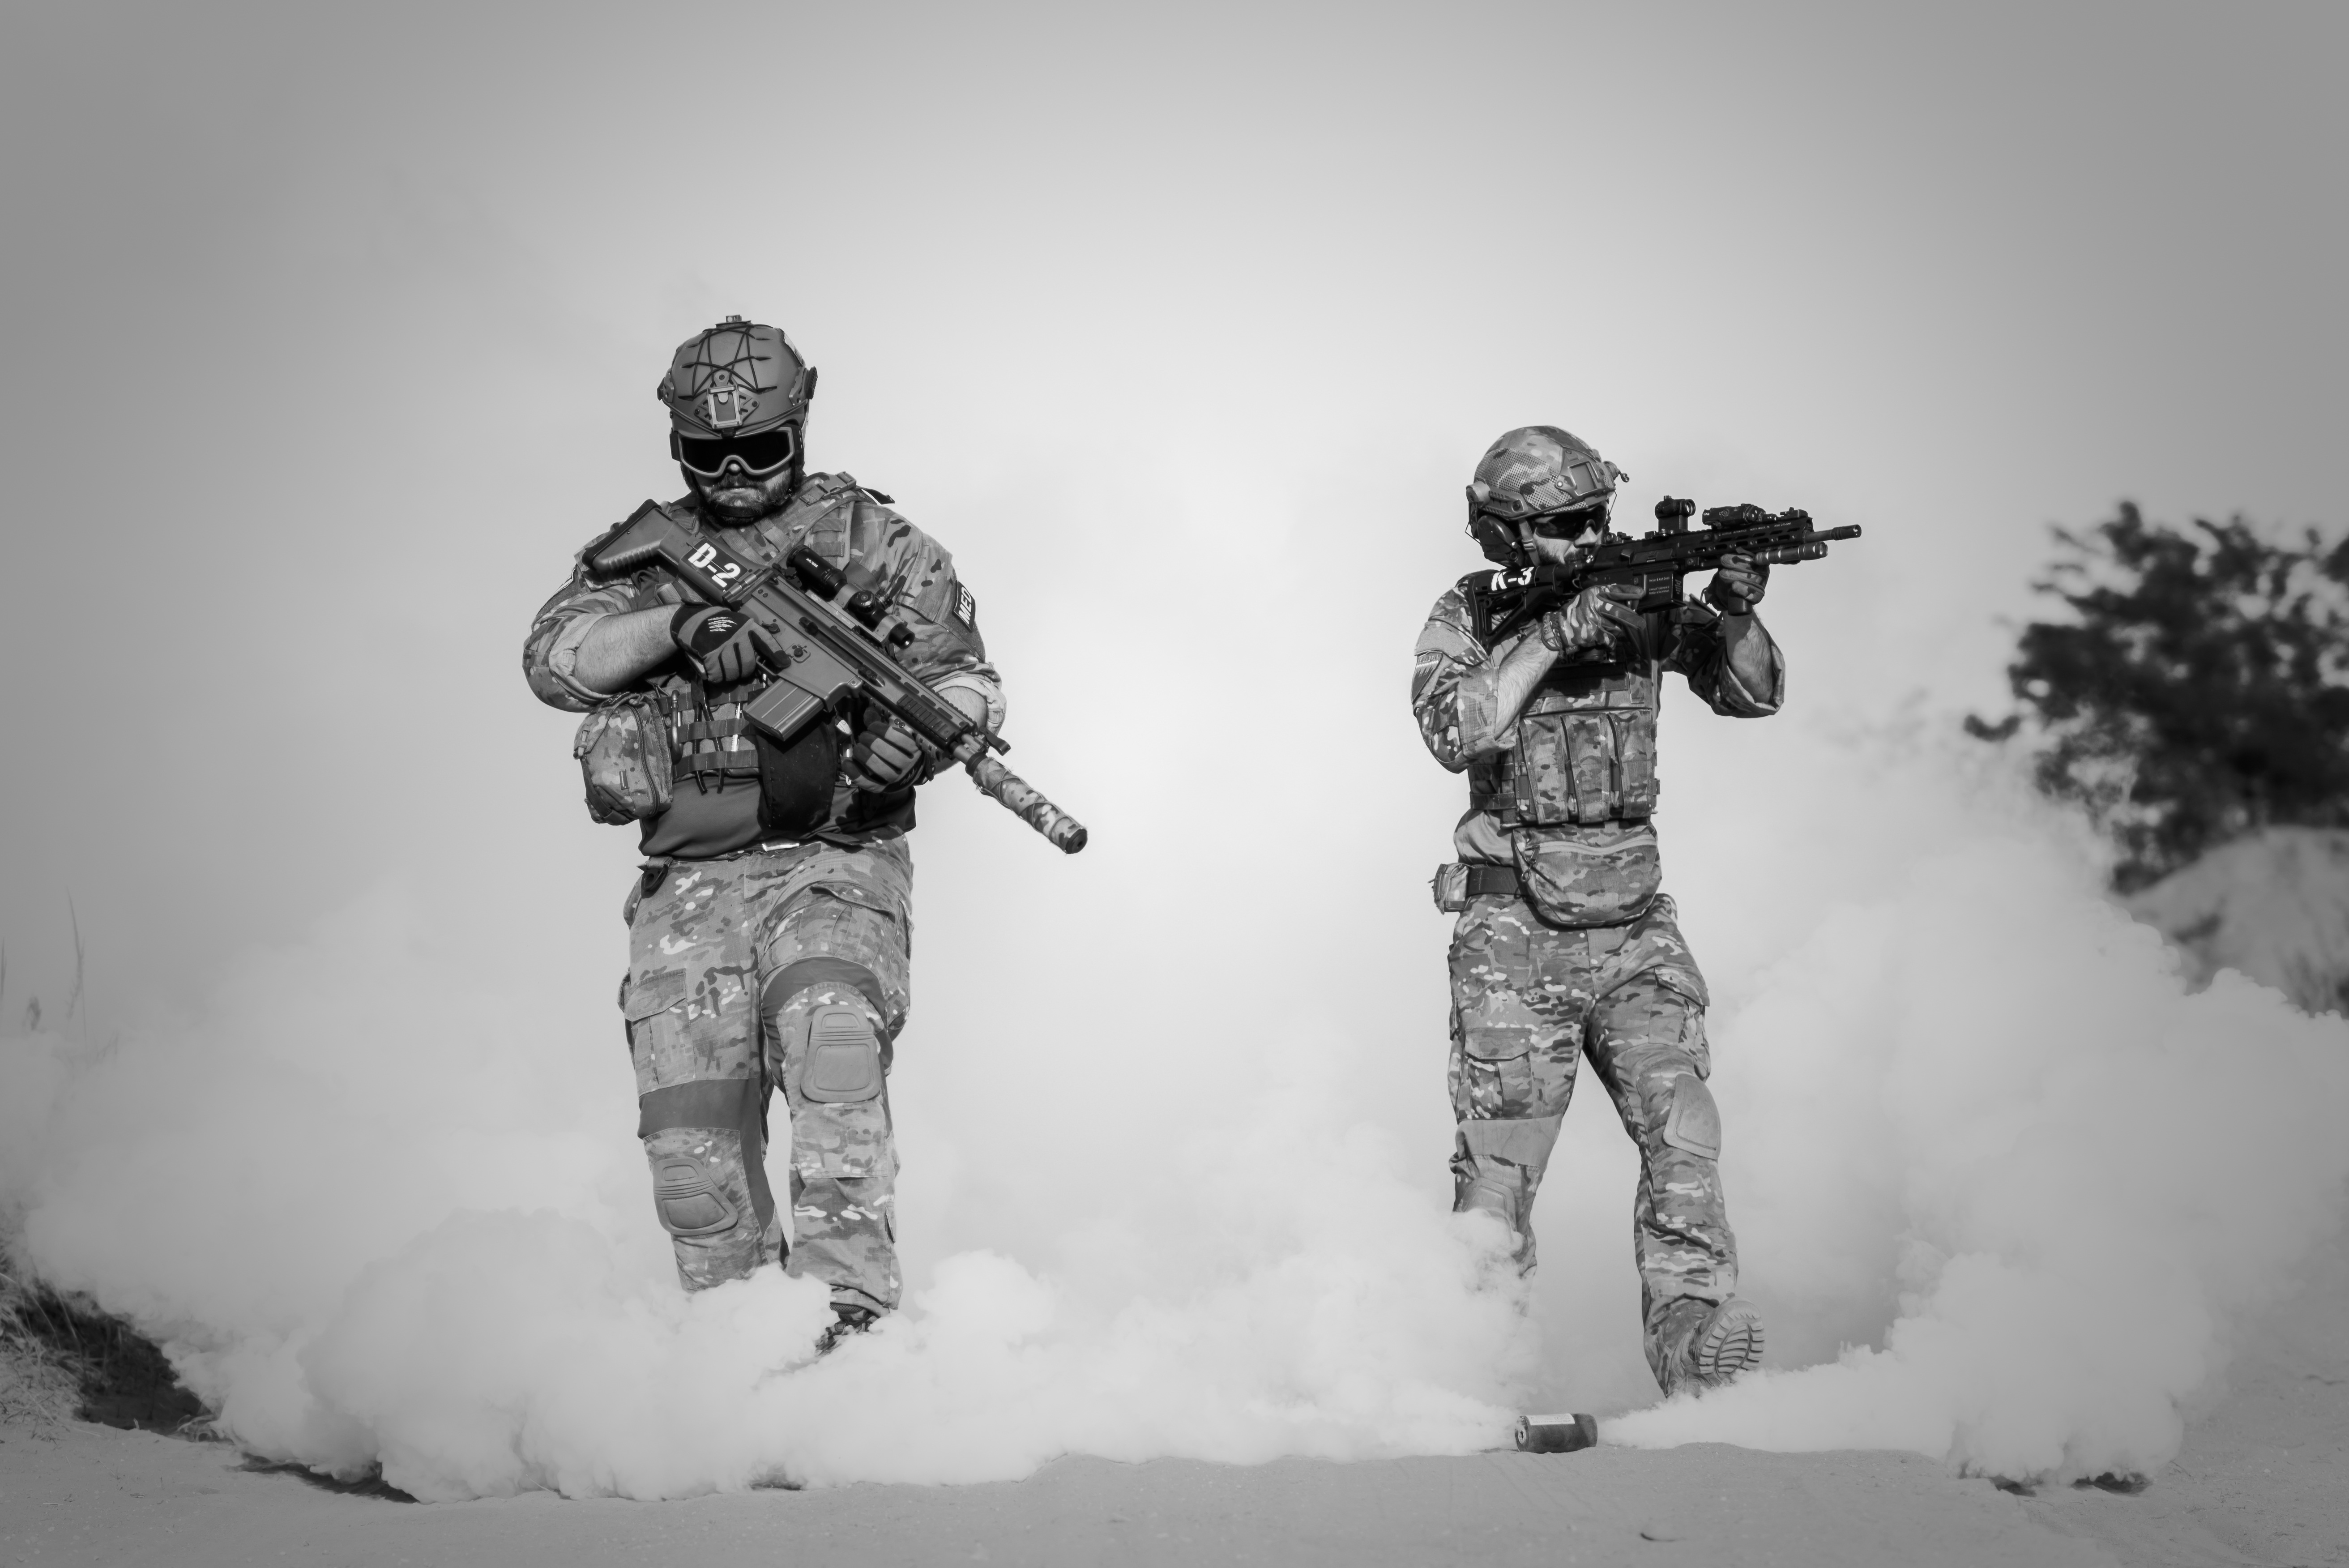
man, nature, outdoor, sand, person, snow, winter, black and white, group, people, white, sport, desert, adventure, backpack, smoke, military, young, soldier, army, action, weather, freedom, monochrome, extreme, lifestyle, weapon, security, activity, war, team, danger, kill, shoot, guns, police, attack, terrorism, terror, special, swat, killer, active, conflict, pistol, shooter, assault, gunshow, armed, terrorist, monochrome photography, adventure travel, asg